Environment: lab
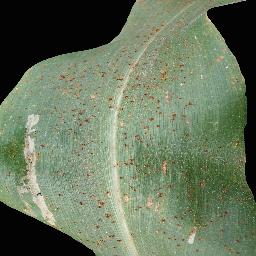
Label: common_rust